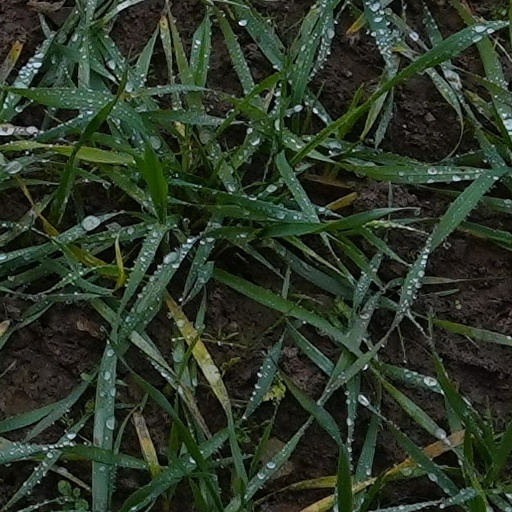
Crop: wheat